Transgender history in Brazil

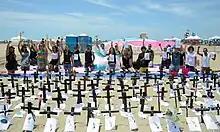
144 crosses erected on Copacabana beach on Trans Day of Visibility in 2017 to represent each trans person killed in Brazil in 2016.

Until the 1990s, travestis and transsexuals were not formally included in the Brazilian Homosexual Movement. In 1993, ASTRAL organized the first National Meeting of Travestis and Liberated Peoples, with the slogan "the citizens do not have adequate clothing". 95 members from 5 states attended. In 1996, at the fourth meeting, it began to receive funding from the federal government's National DST-AIDS Program and was renamed the National Meeting of Travestis in the Fight against AIDS (ENTLAIDS). In 1995, travesti organizations were formally included in the homosexual movements spaces for the first time at the 8th Brazilian Meeting of Gays and Lesbians, which saw the creation of the Brazilian Association of Gays, Lesbians, and Travestis (ABGLT) and would be renamed in 1997 to the Brazilian Meeting of Gays, Lesbians, and Travestis (EBGLT). During this period, what was referred to as the Brazilian Homosexual Movement (MHB) was gradually renamed to the Movement of Gays and Lesbians (MGL) then Movement of Gays, Lesbians, and Travestis (MGLT).